Cadmium pigments

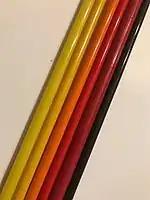
Borosilicate glass colored with cadmium compounds.

Cadmium compounds are utilized in coloring borosilicate glass used by artists in lampworking. The palette is often referred to as "cadmium colors" or "cadmium-based colors" and is marked by uniquely bright and saturated tones not found in other colored glass. Cadmium pigments used in borosilicate have a relatively short history, with the first commercial formulations hitting the market in 2000 under the name Crayon Colors by Henry Grimmett of Glass Alchemy.